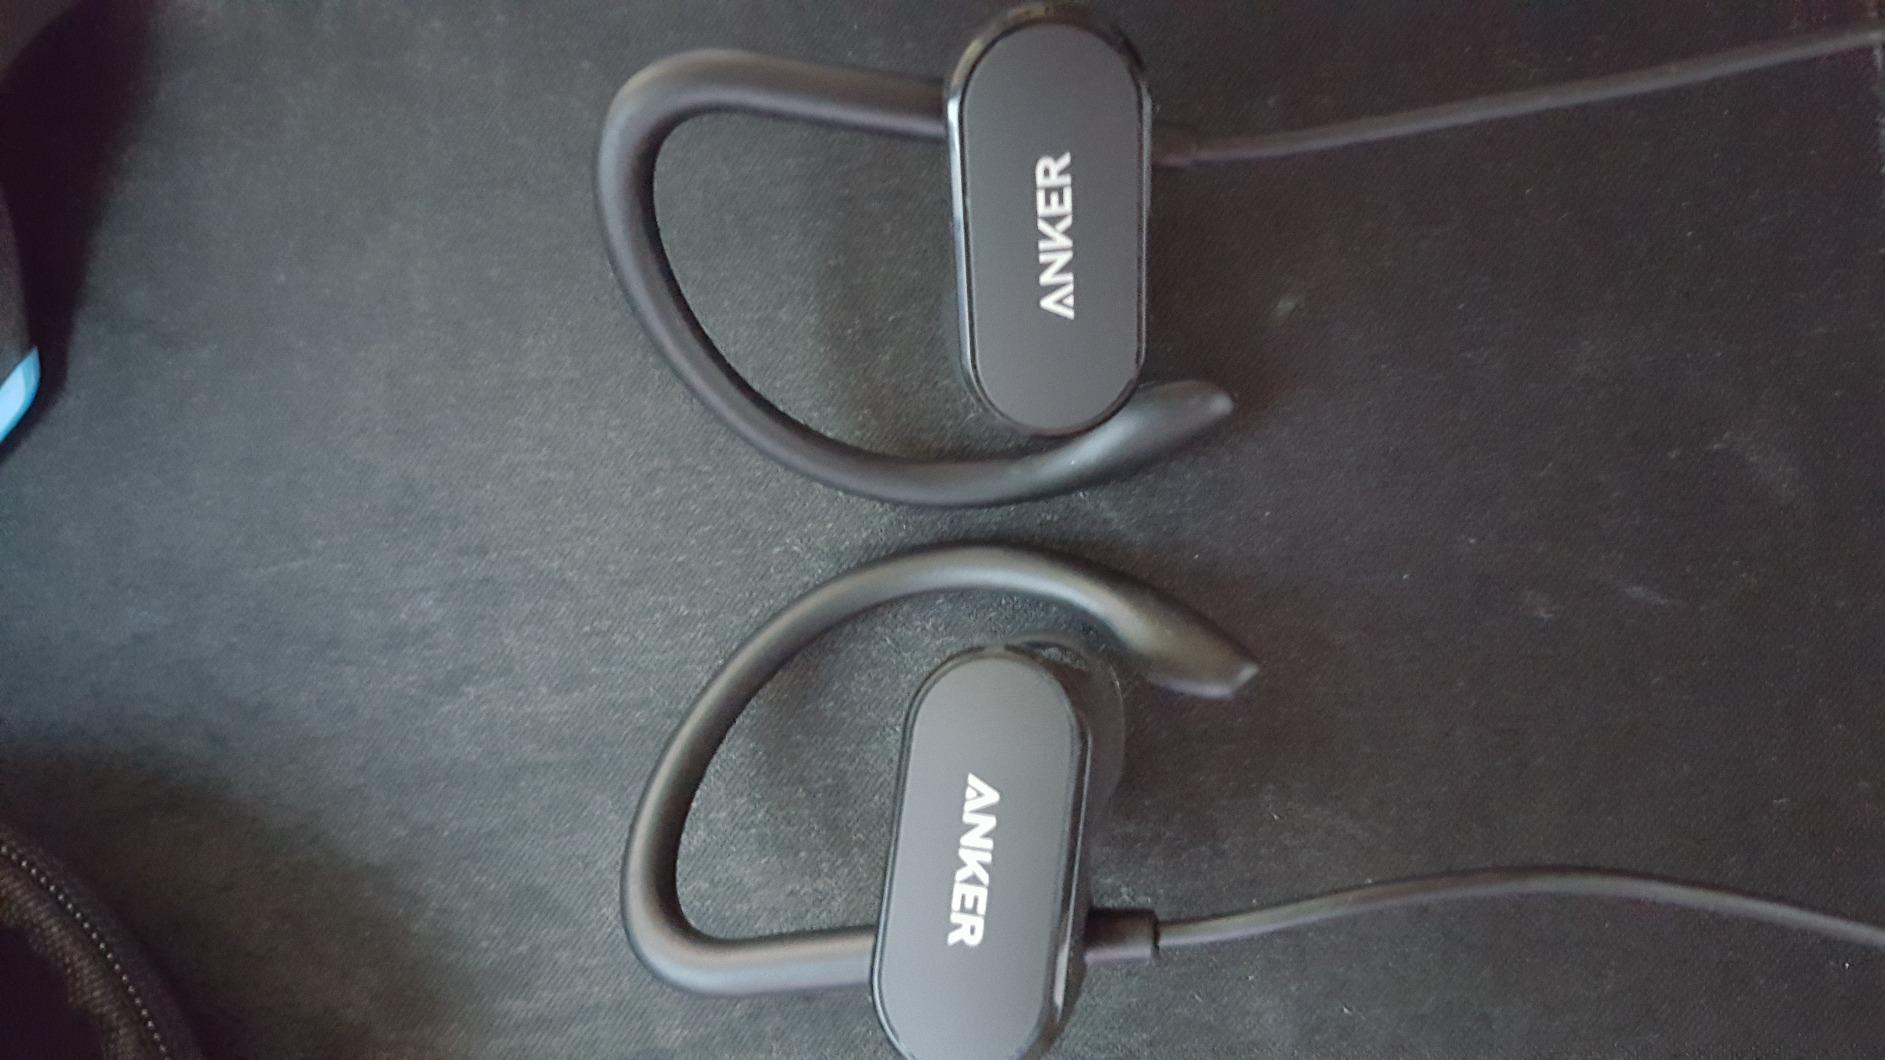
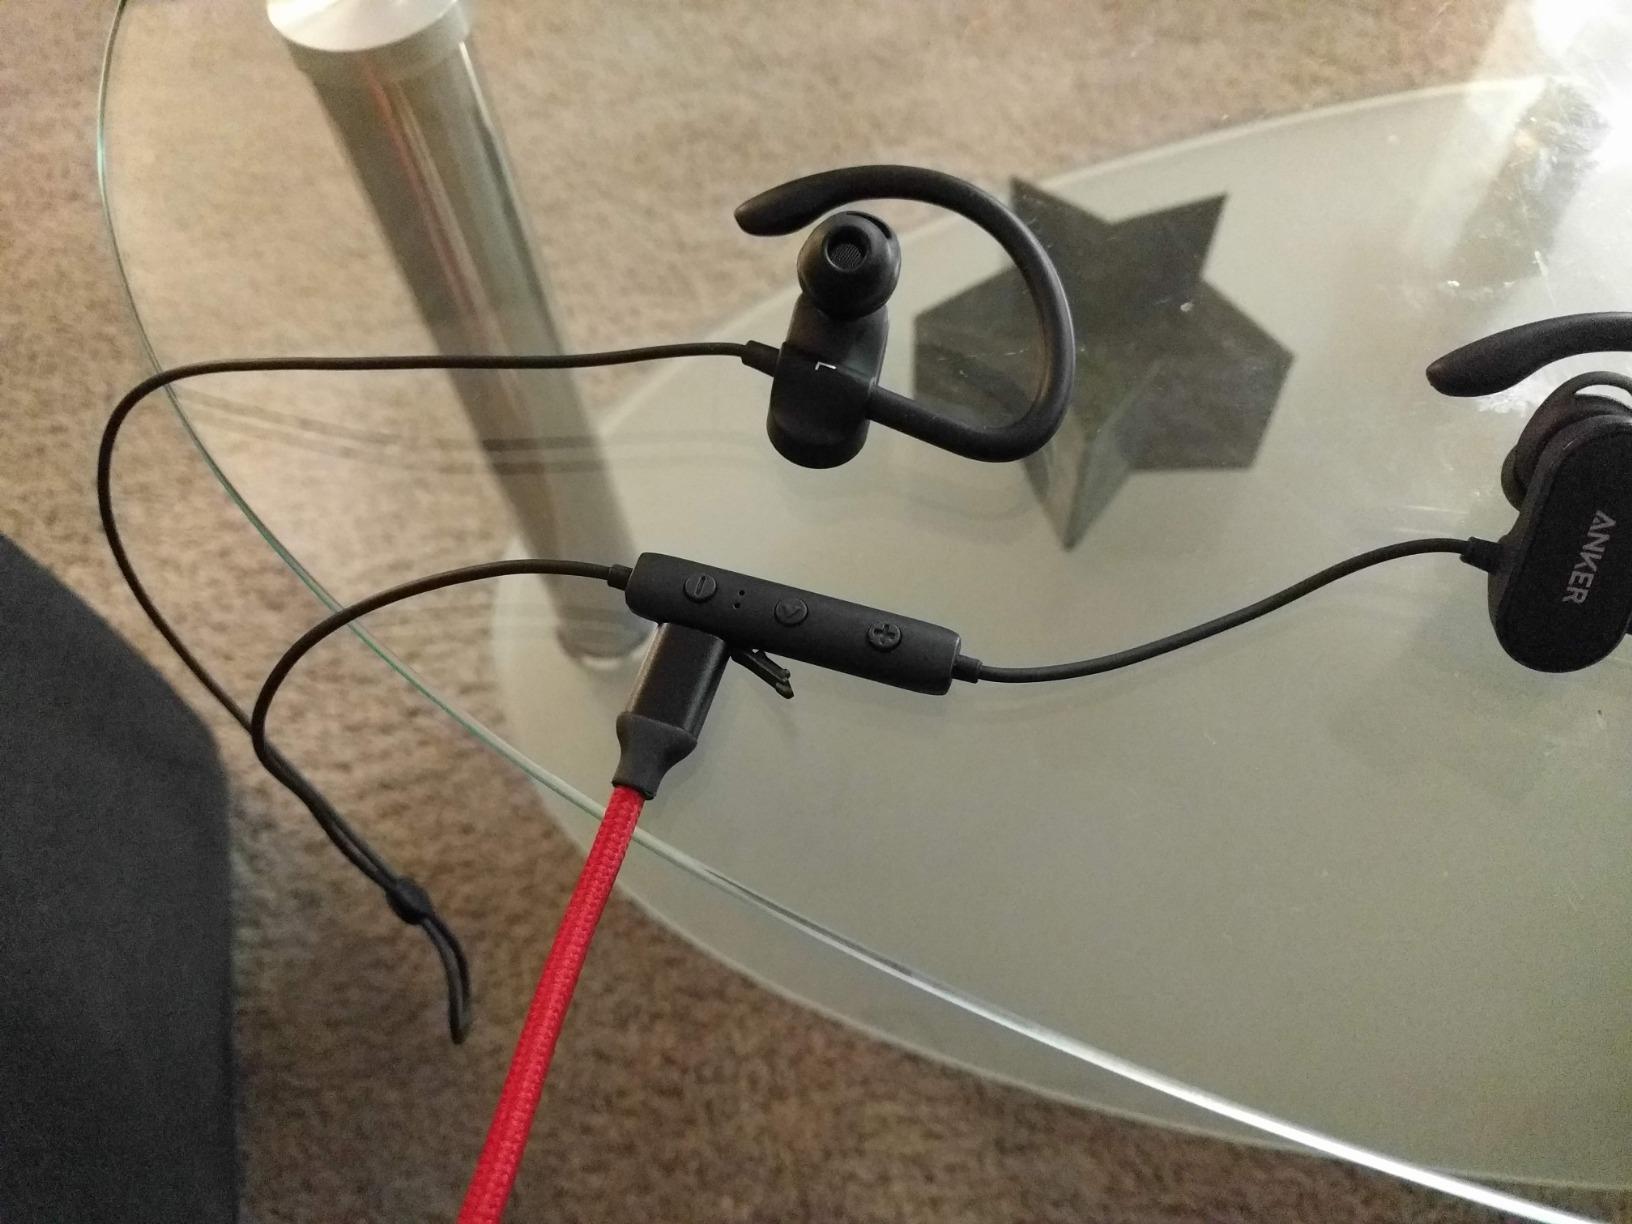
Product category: headphones
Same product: yes